Hookworm infection

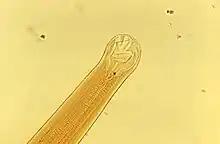
"Ancylostoma braziliense" mouthparts

Hookworm infections in humans include ancylostomiasis and necatoriasis. Ancylostomiasis is caused by "Ancylostoma duodenale," which is the more common type found in the Middle East, North Africa, India, and (formerly) in southern Europe. Necatoriasis is caused by "Necator americanus," the more common type in the Americas, sub-Saharan Africa, Southeast Asia, China, and Indonesia.